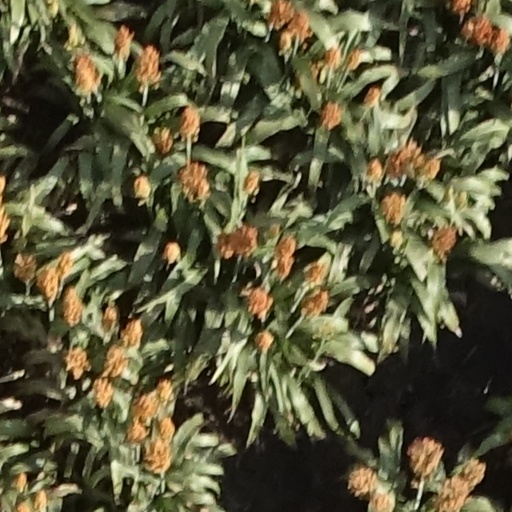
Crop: sorghum